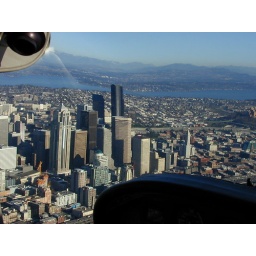
Hey my office is on the tall black tower! Lake Washington &amp;amp; Mercer Island in the background.